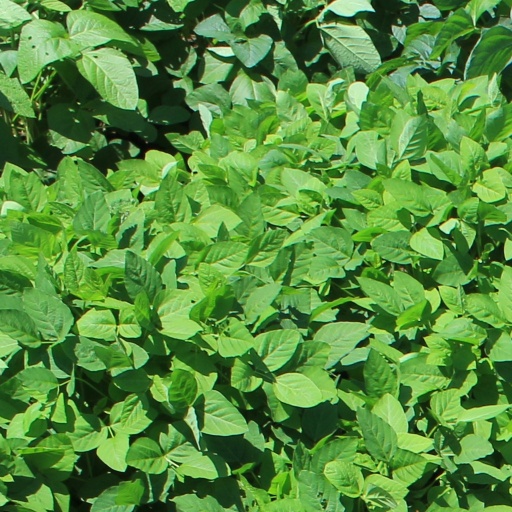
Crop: soybean